Handcrafts and folk art in Hidalgo

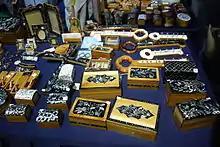
Wood items inlaid with shell from Ixmiquilpan

Handcrafts are not a primary economic activity of the state. Most artisans of the state are indigenous and live in socioeconomically marginalized areas, making mostly utilitarian items such as pottery and textiles for local markets.